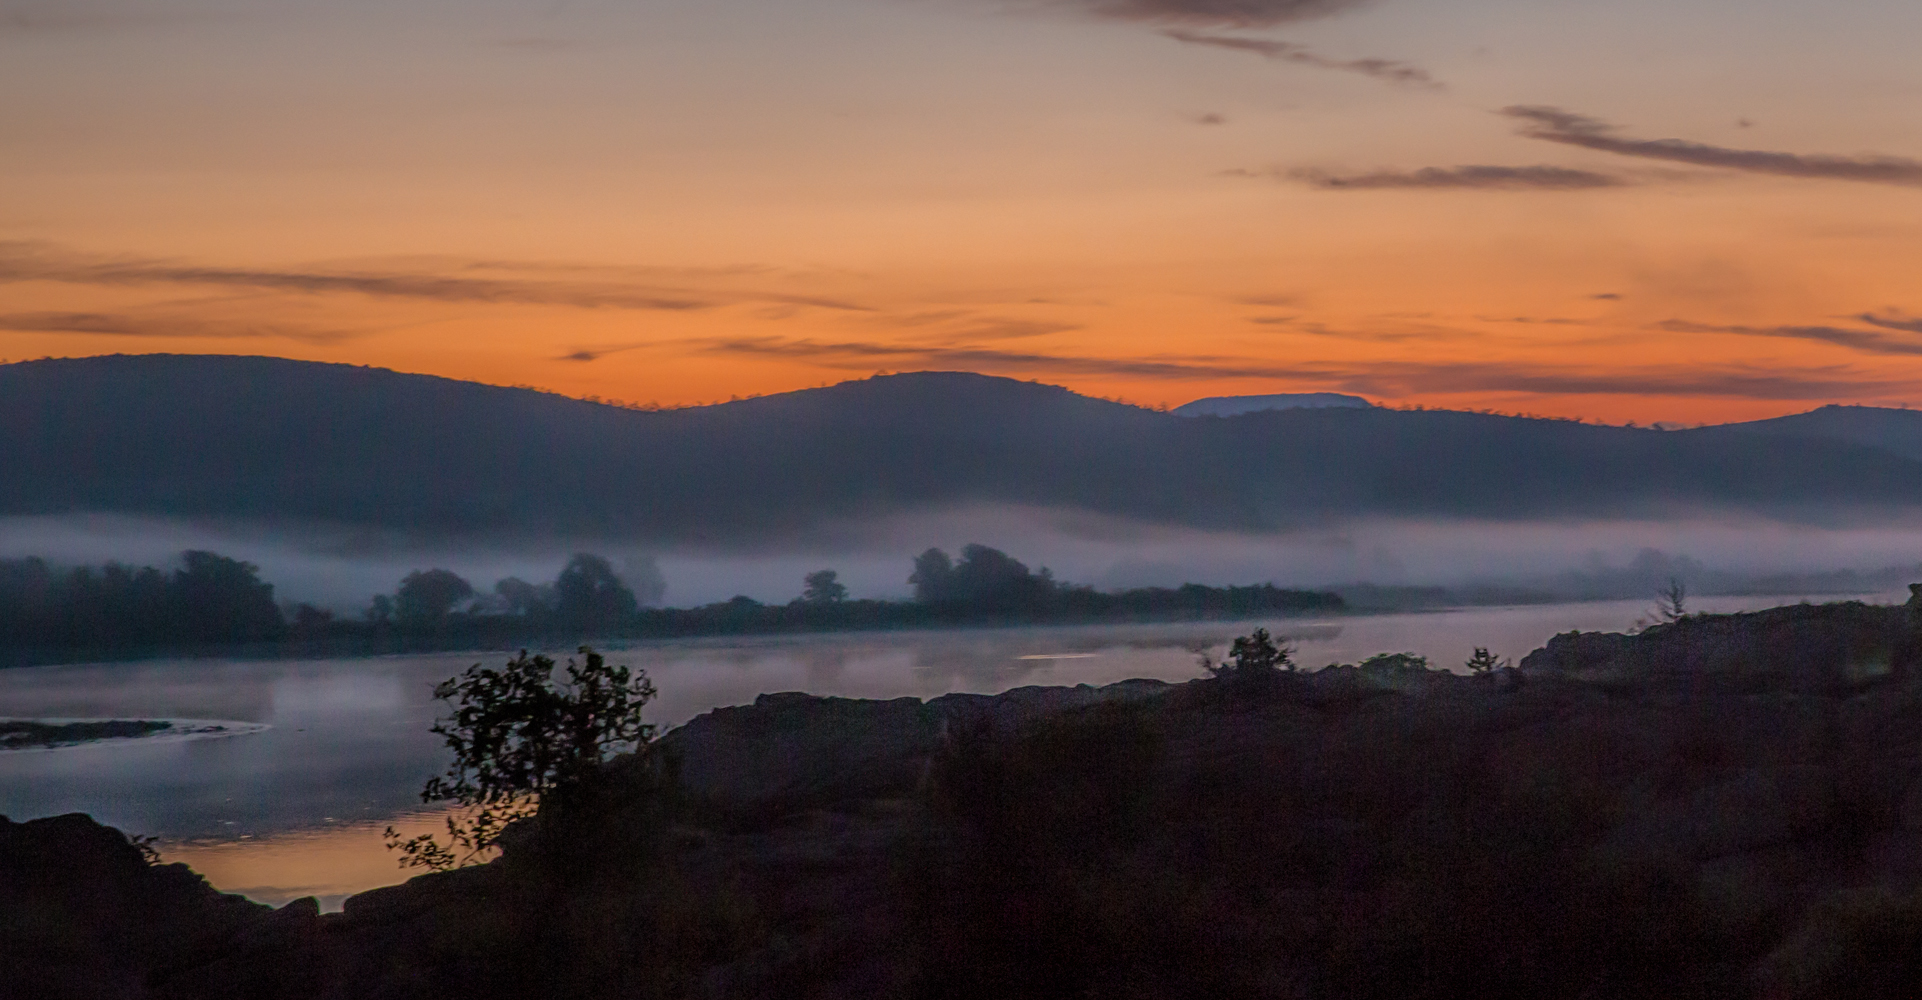
landscape, mountain, cloud, sky, fog, sunrise, sunset, mist, morning, hill, lake, dawn, dusk, evening, reflection, weather, oklahoma, loch, larrysmith, wichitamountains, afterglow, atmospheric phenomenon, mountainous landforms